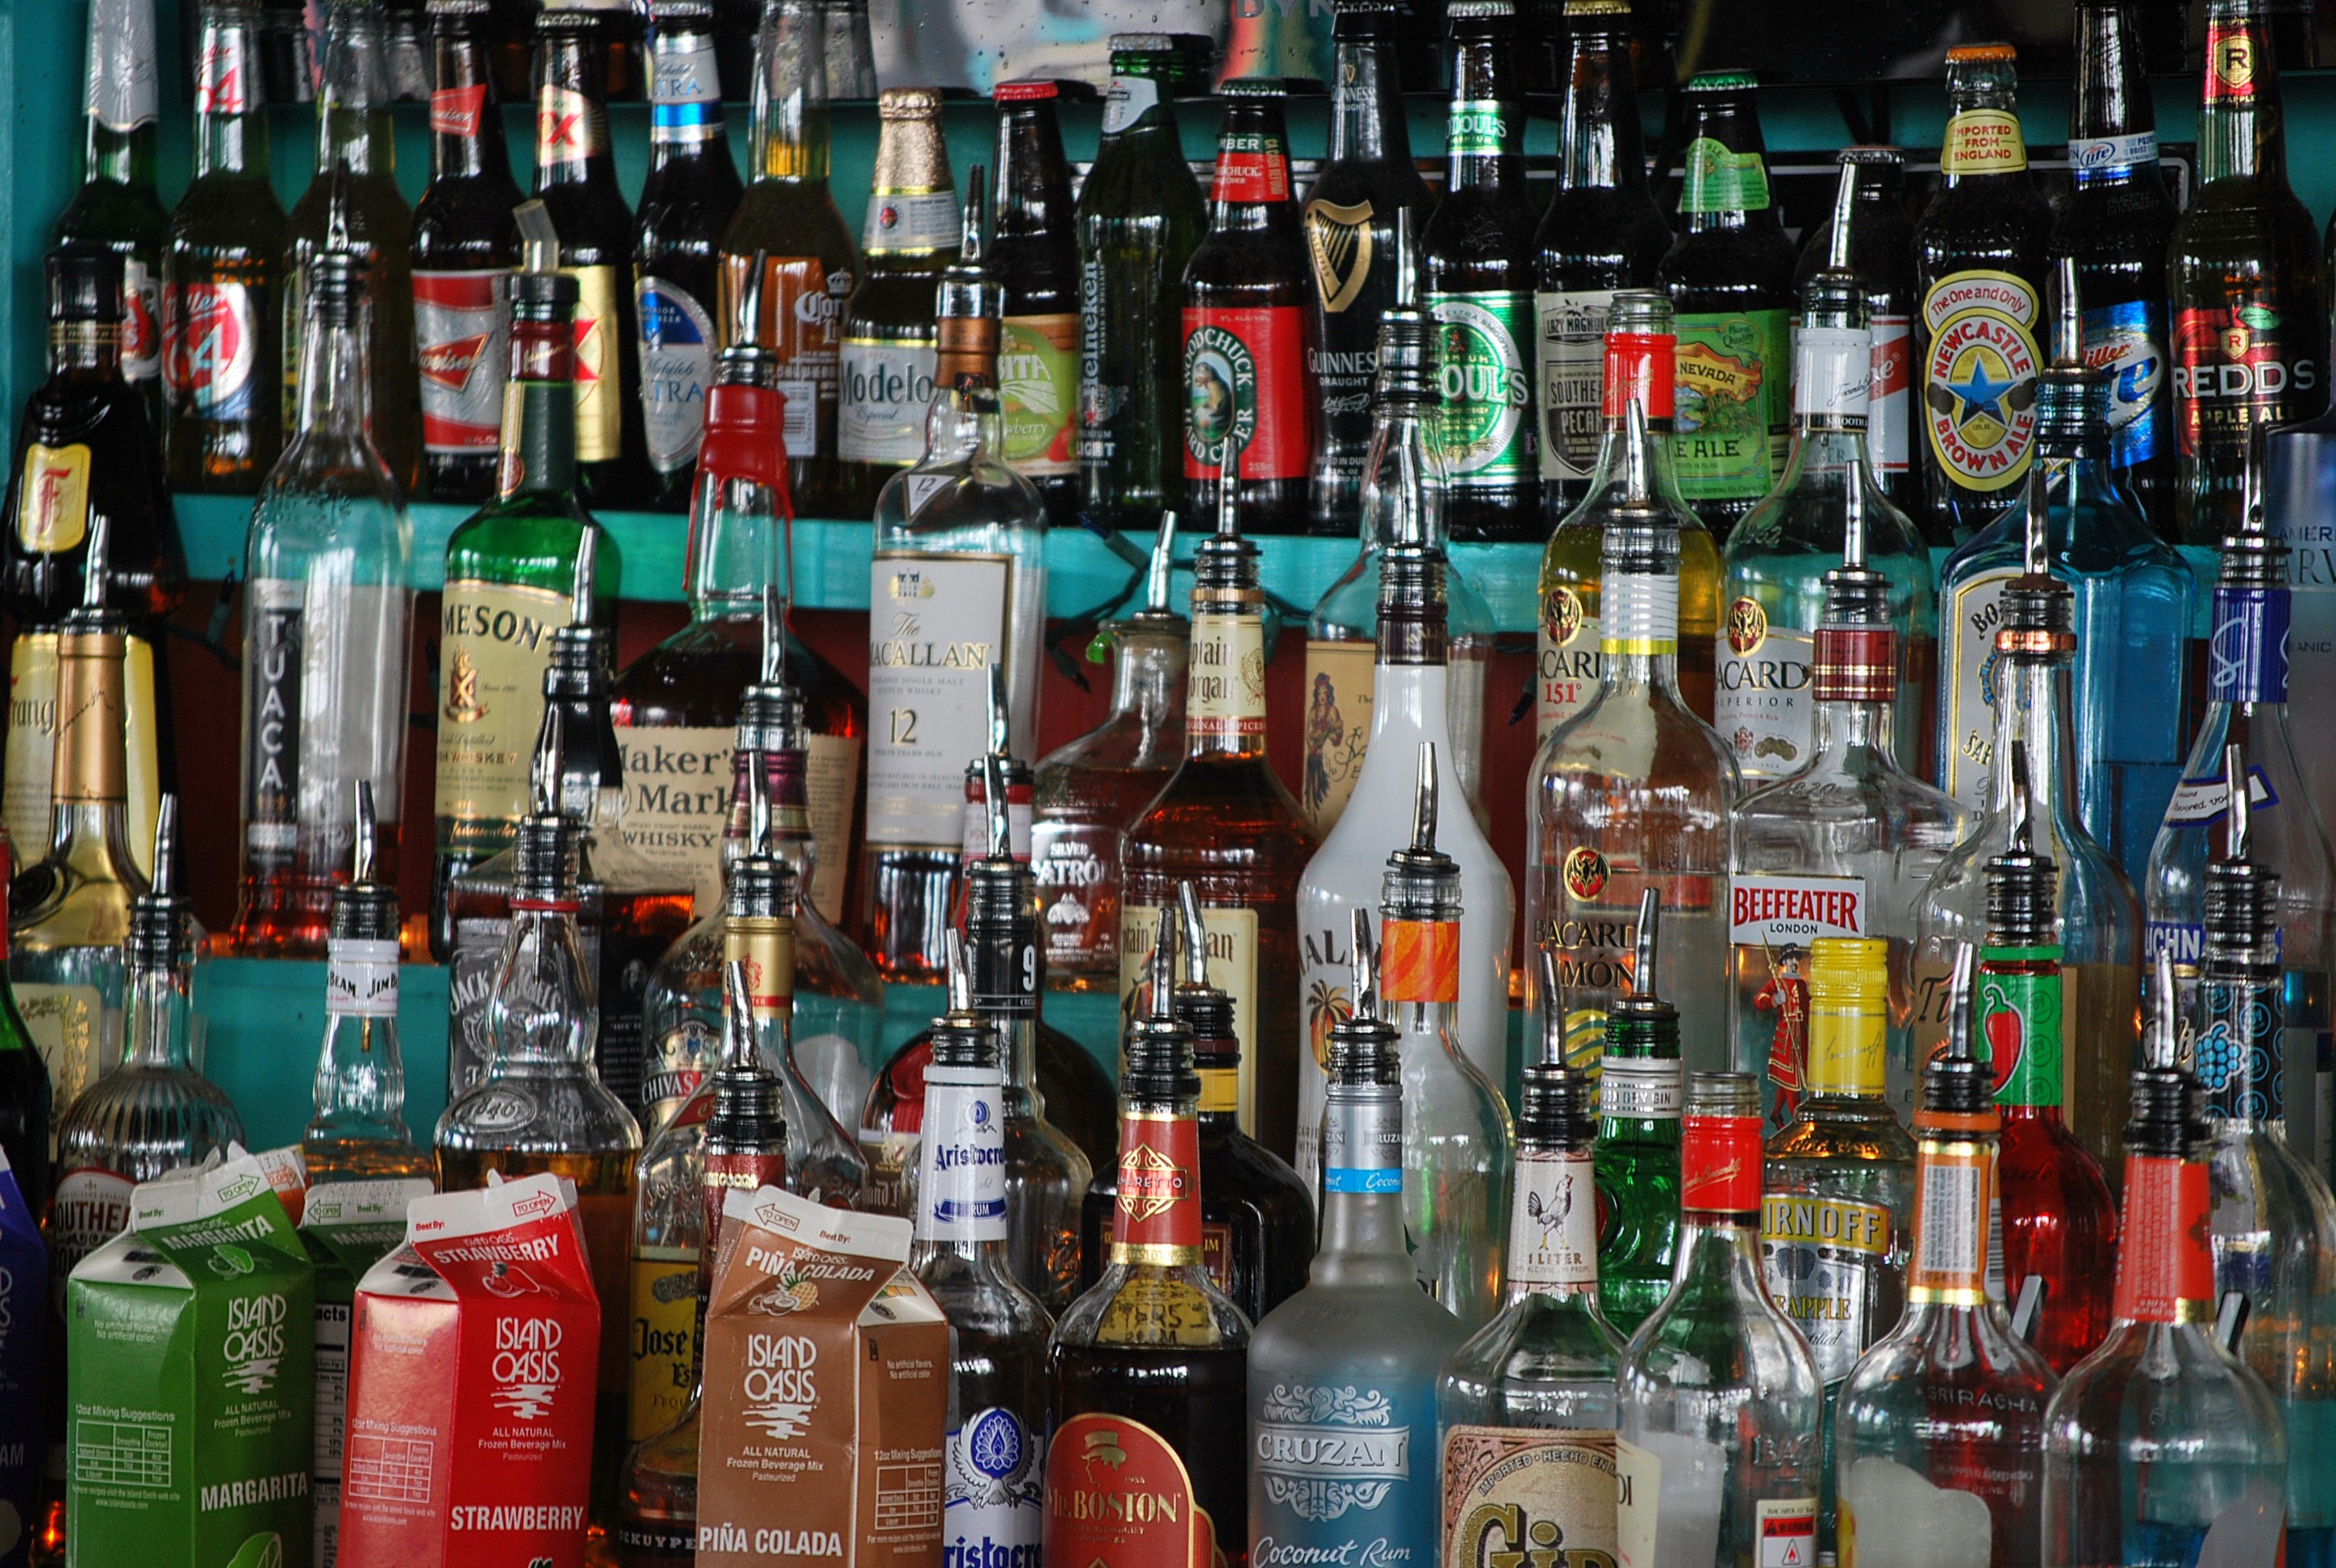
people, glass, restaurant, bar, color, menu, beverage, drink, bottle, alcohol, cocktail, liquor, label, whiskey, booze, refreshment, whisky, pub, rum, vodka, alcoholic beverage, liquor store, distilled beverage